History of astronomy

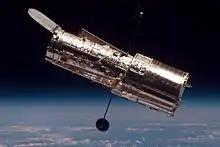
The Hubble Space Telescope

Maya astronomical codices include detailed tables for calculating phases of the Moon, the recurrence of eclipses, and the appearance and disappearance of Venus as morning and evening star. The Maya based their calendrics in the carefully calculated cycles of the Pleiades, the Sun, the Moon, Venus, Jupiter, Saturn, Mars, and also they had a precise description of the eclipses as depicted in the Dresden Codex, as well as the ecliptic or zodiac, and the Milky Way was crucial in their Cosmology. A number of important Maya structures are believed to have been oriented toward the extreme risings and settings of Venus. To the ancient Maya, Venus was the patron of war and many recorded battles are believed to have been timed to the motions of this planet. Mars is also mentioned in preserved astronomical codices and early mythology.